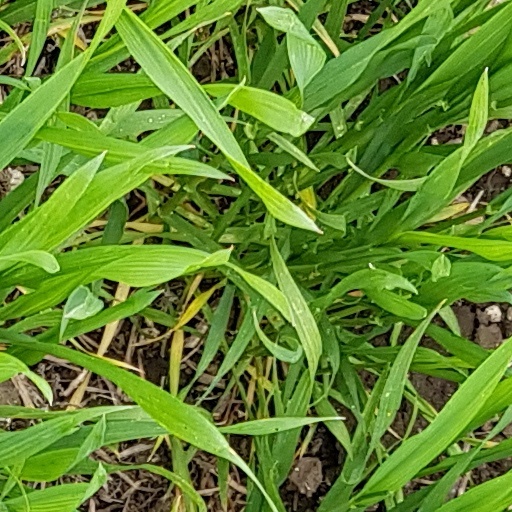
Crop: wheat